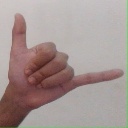
अक्षर: द